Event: Nepal Earthquake
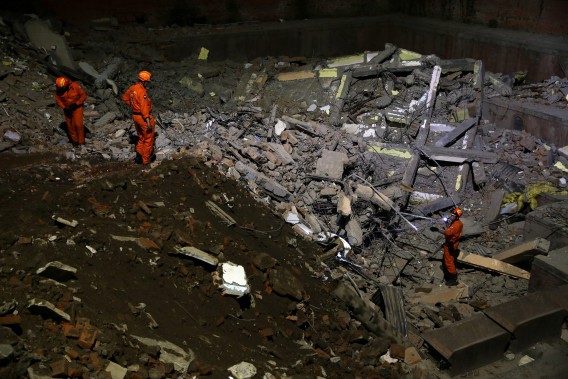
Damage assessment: damage